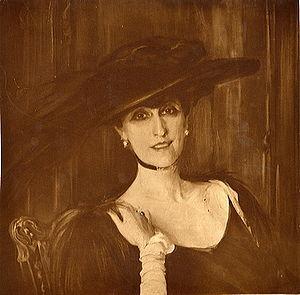
Ava Lowle Willing, née le 15 septembre 1868 à Philadelphie et morte le 9 juin 1958 à New York, est une femme du monde et philanthrope américaine. Elle est la première épouse du milliardaire John Jacob Astor IV, puis du baron Ribblesdale.